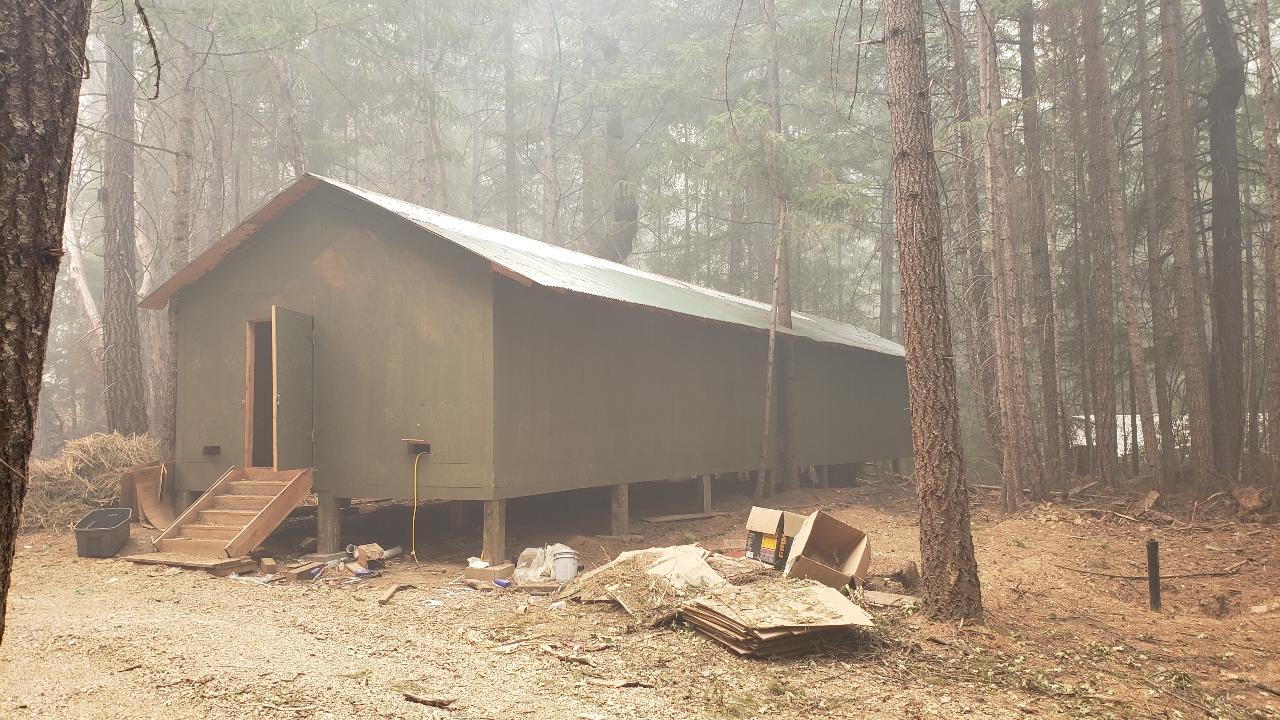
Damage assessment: no_damage